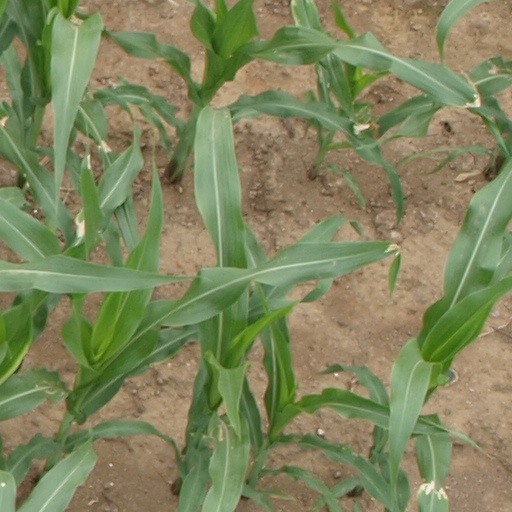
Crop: maize; corn